Pat Meiser

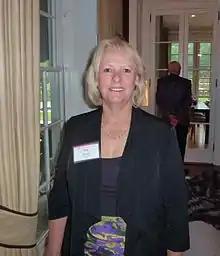

Pat Meiser is a college women's basketball coach. She is best known for her 6-year run as head coach of Penn State, in which she compiled a 92–52 record. Following that, she became the athletics director at the University of Hartford. She was named one of the nation's top 50 women's sports executives by Street and Smith's "Sports Business Journal". She has also worked as the associate athletic director at the University of Connecticut.